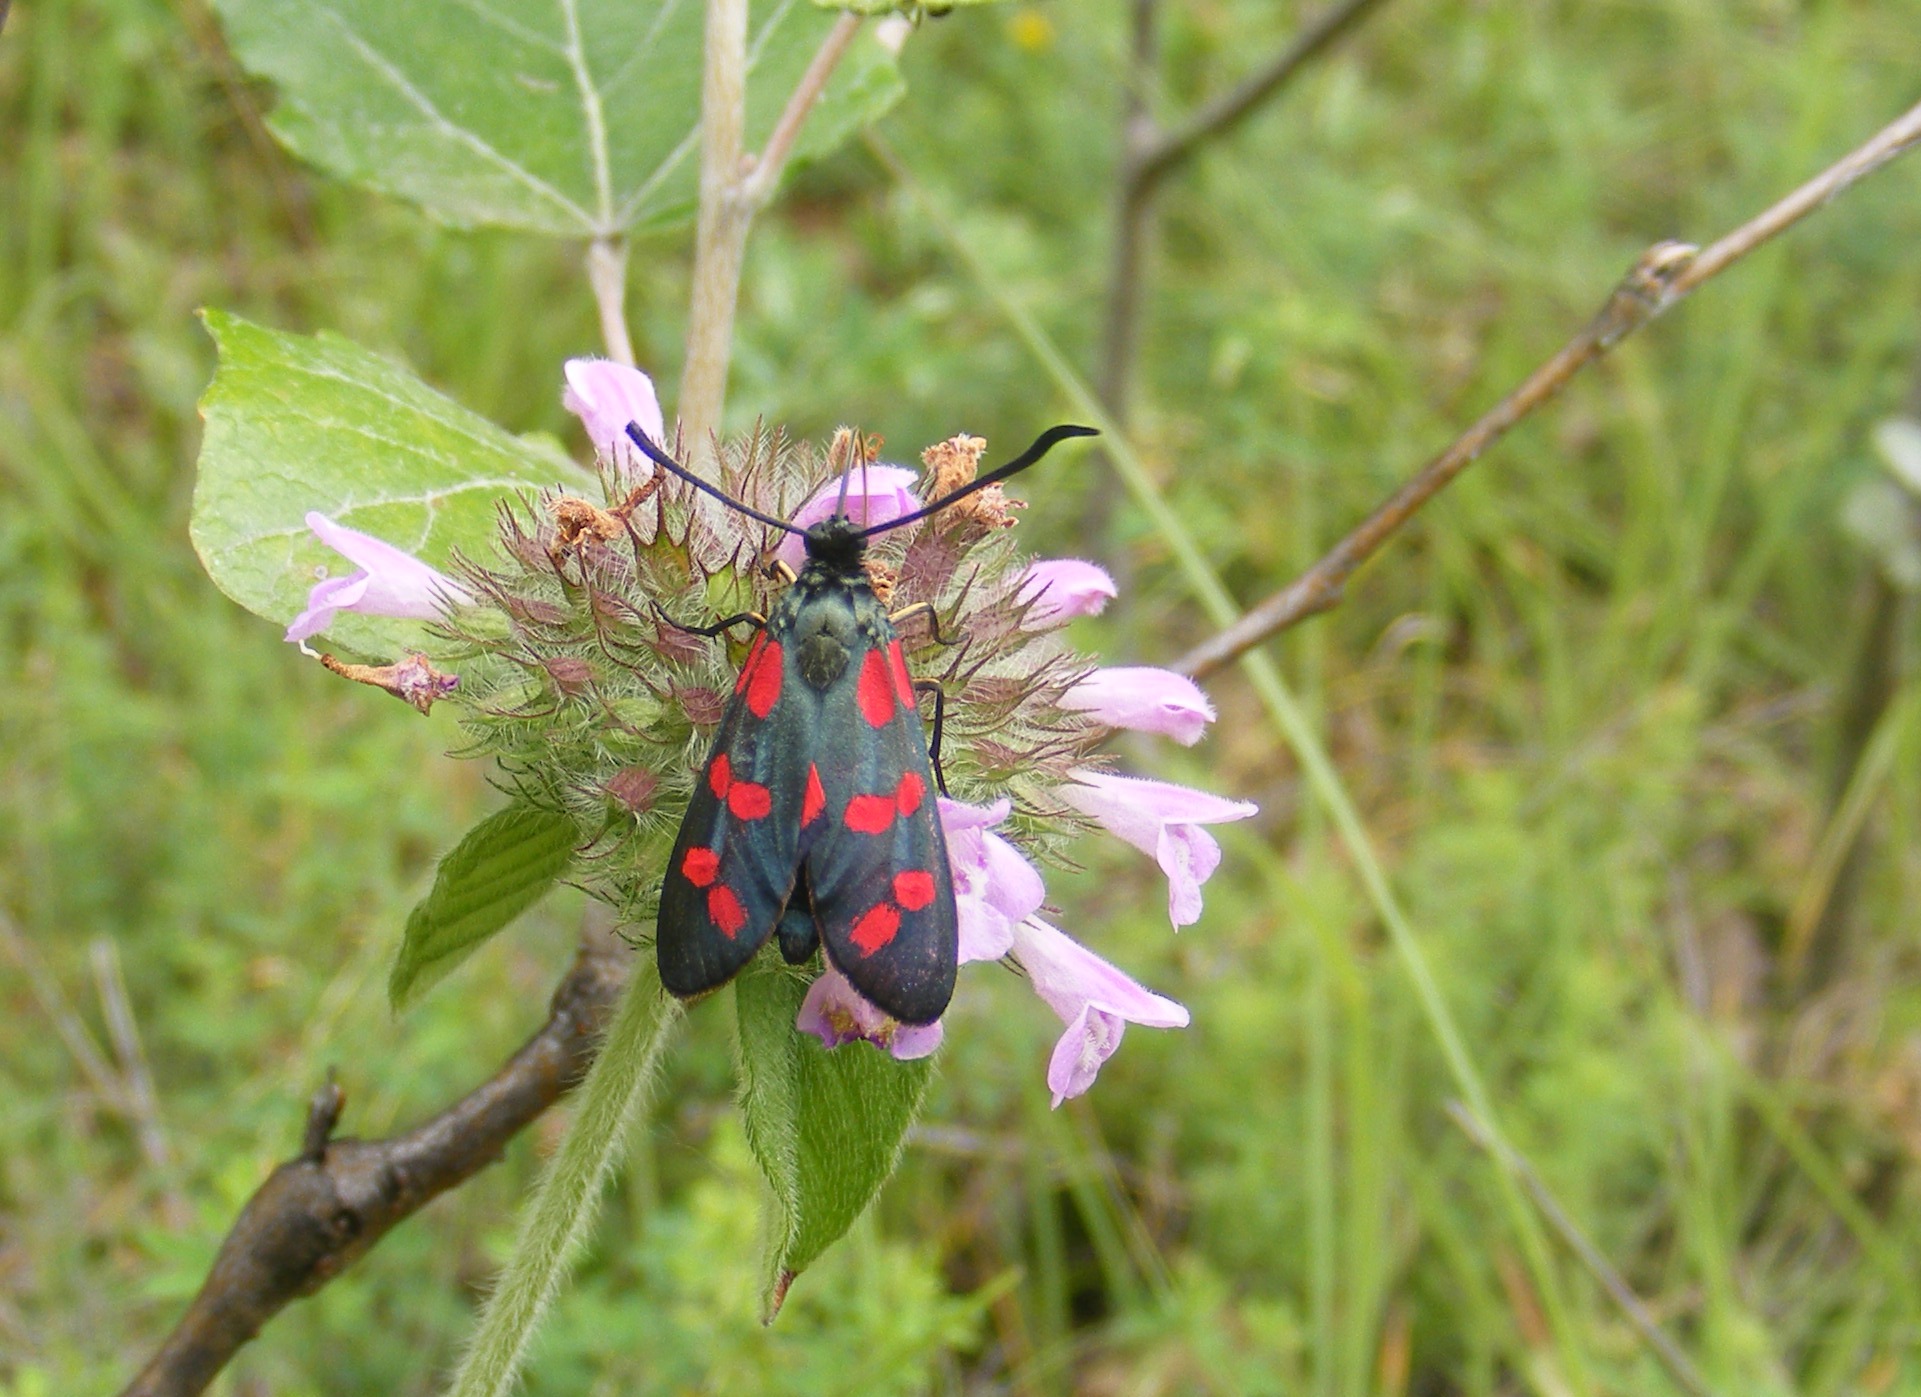
nature, flora, nectar, insect, fauna, flower, plant, botany, wildlife, invertebrate, macro photography, wildflower, meadow